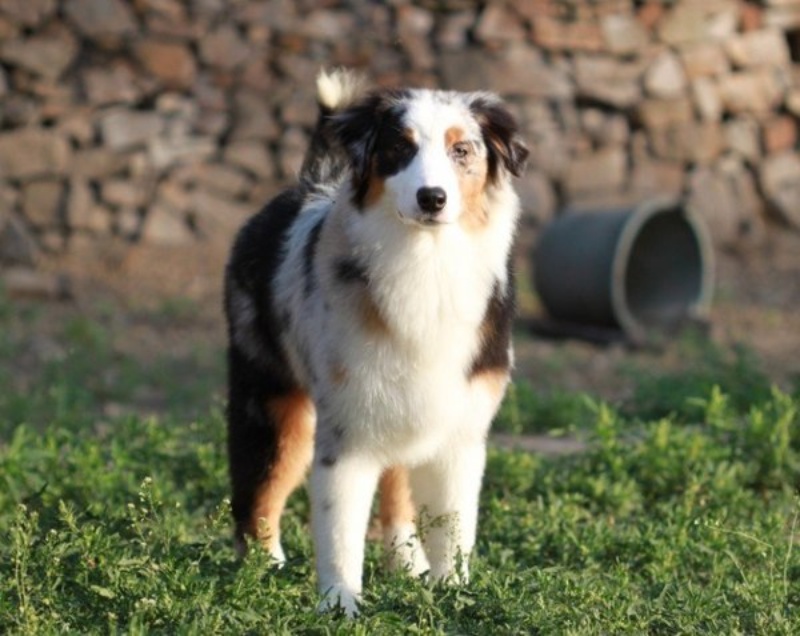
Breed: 245-n000098-Australian_Shepherd